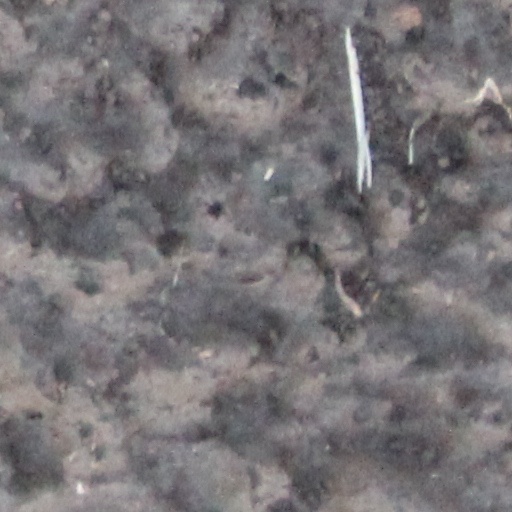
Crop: wheat